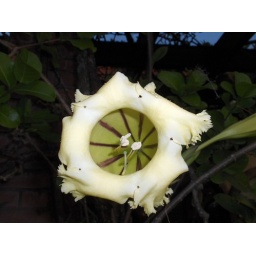
Bizarre yellow and black striped hollow trumpet flower in St. Lucia